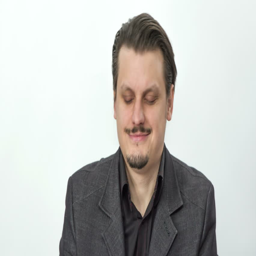
a young man is showing that someone is fired from his job